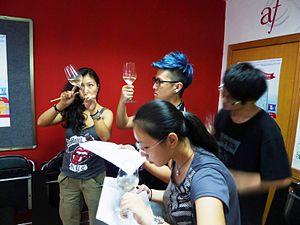
Le floc-de-gascogne est un vin de liqueur élaboré par mélange de moût de raisin et d'armagnac jeune. Hérité d'une recette du XVIᵉ siècle, il est reconnu depuis 1990 comme appellation d'origine contrôlée et produit sur une vaste partie des départements du Gers, des Landes et de Lot-et-Garonne.
L’Alliance française de Wuhan a été fondée en 2000 à Wuhan, en collaboration avec l'Université de Wuhan. Ses locaux couvrent une superficie de 3 000 m² sur trois sites, le centre principal est à Wuchang, ses annexes sont à Hankou et à Hanyang. Elle compte chaque année plus de 4 000 inscrits.